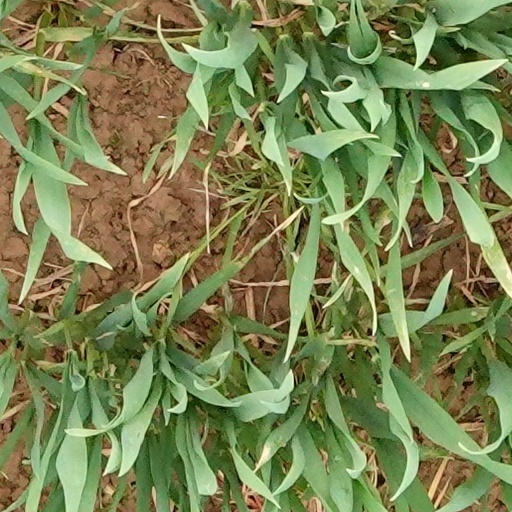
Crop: wheat